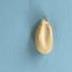
Maize quality: Good